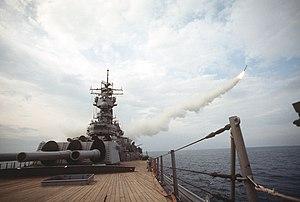
L’USS Missouri (BB-63) est un cuirassé de l'US Navy. Il est le troisième du nom et fut surnommé « Mighty Mo » ou « Big Mo ». En tant que navire amiral de la troisième flotte américaine, il est le bâtiment où furent signés les actes de capitulation du Japon le 2 septembre 1945 dans la baie de Tokyo, qui mirent fin à la Seconde Guerre mondiale.